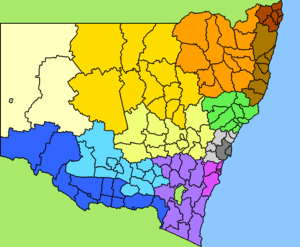
Les Zones d'administration locale de Nouvelle-Galles du Sud en Australie sont sujettes à des remaniements périodiques par le gouvernement de l'État. Cette liste n'est par conséquent pas forcément à jour et doit être vérifiée régulièrement.